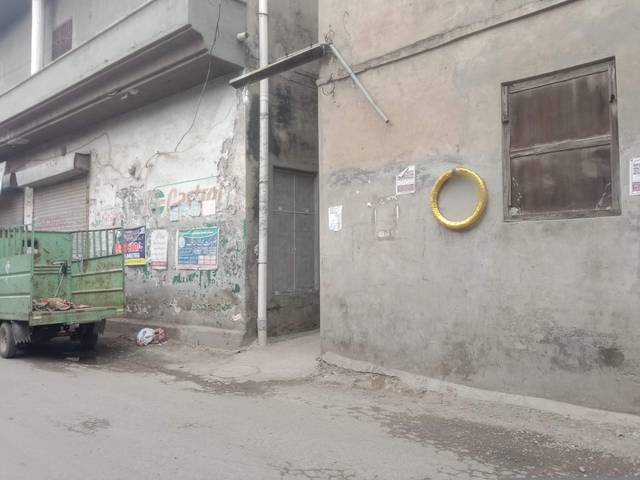
Region: Pakistan
Coordinates: 31.567, 74.391